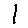
Label: 1